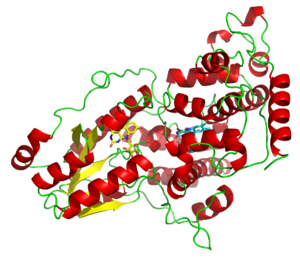
La photolyase est une enzyme qui répare certains des dommages causés dans l'ADN par les ultraviolets et en particulier les dimères de thymine ou plus généralement de pyrimidine. La protéine agit sous l'action d'une lumière bleue ou UV proche, qui excite un cofacteur : la flavine réduite. Celle-ci peut alors transférer un électron au dimère de pyrimidines, ce qui entraîne la scission de ce dimère et la réparation de l'ADN. Ce mécanisme très rapide est encore mal connu mais il implique deux photo-réactions bien distinctes :